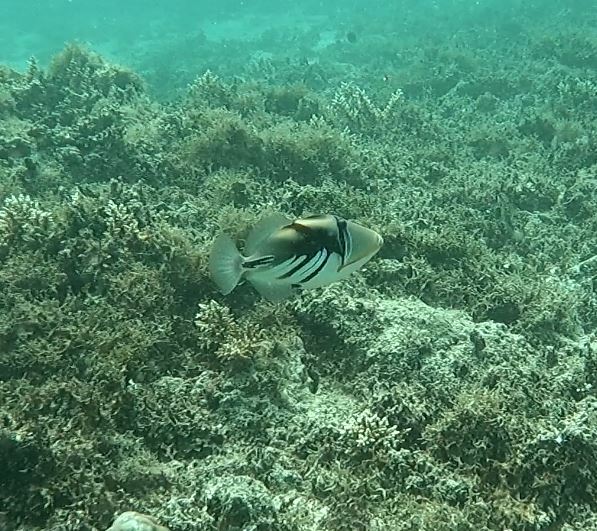
Rhinecanthus aculeatus (Lagoon Triggerfish)